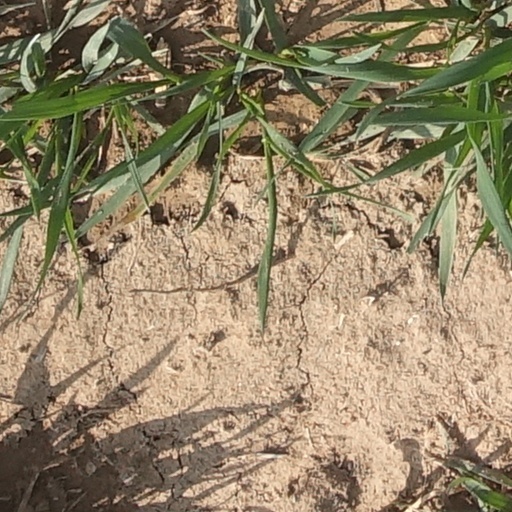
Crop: wheat